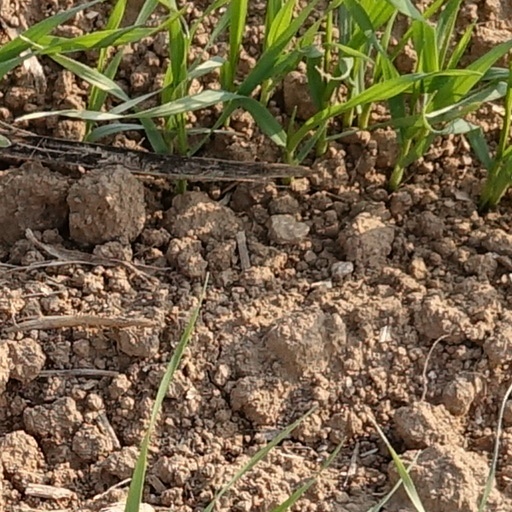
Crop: wheat